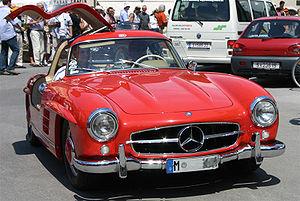
L'injection est un dispositif d'alimentation des moteurs à combustion, permettant d'acheminer le carburant dans la chambre de combustion. Préférée au carburateur afin d'améliorer le rendement moteur, l'injection fut à l'origine exclusivement mécanique, puis améliorée par l'électronique en utilisant un calculateur électronique.
Les voitures de tourisme Mercedes-Benz font partie de la division Mercedes-Benz Cars et de Daimler.